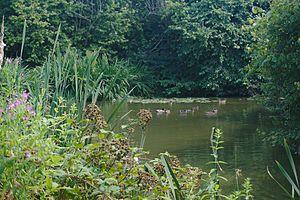
site de la Motte Féodale,Gonfreville-Caillot,Seine-Maritime,Haute-Normandie,France
Gonfreville-Caillot est une commune française située dans le département de la Seine-Maritime en région Normandie.